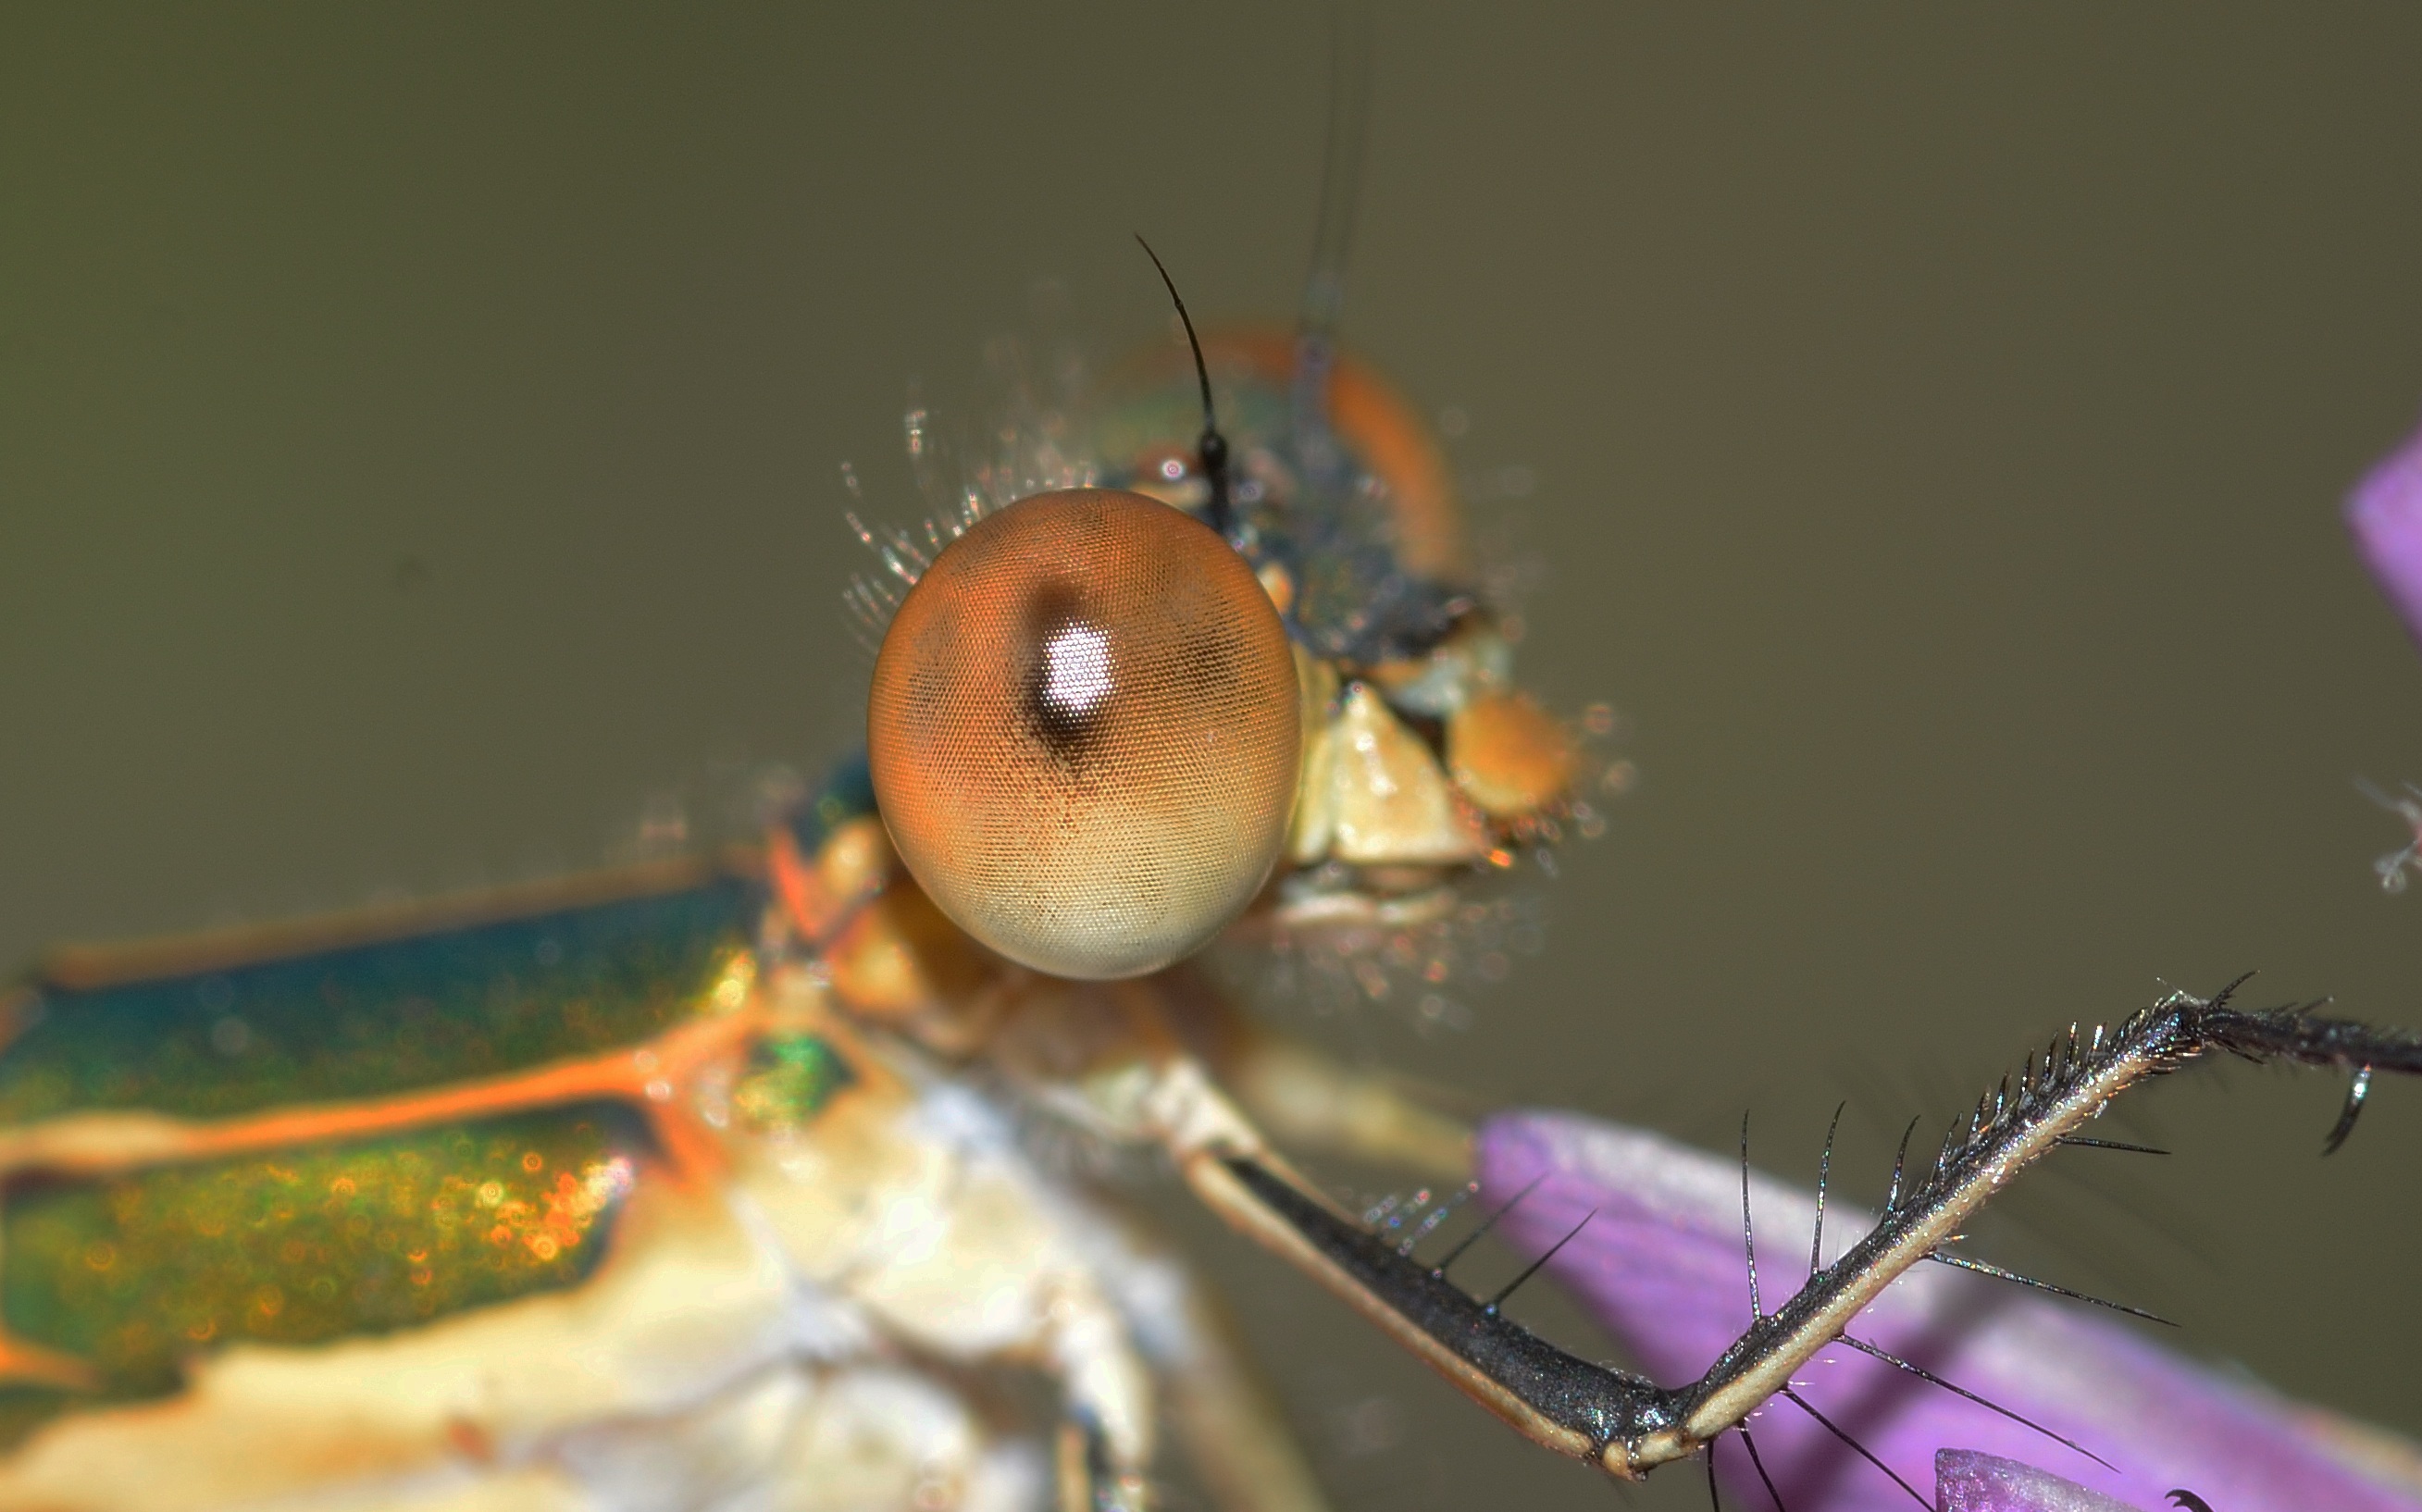
nature, photography, flower, insect, macro, fauna, invertebrate, close up, eye, macro photography, arthropod, dragonflies, lestes, sponsa